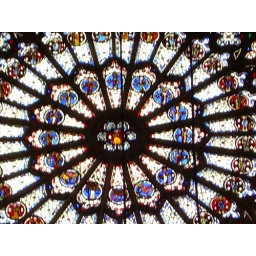
Stained glass window in Rouen